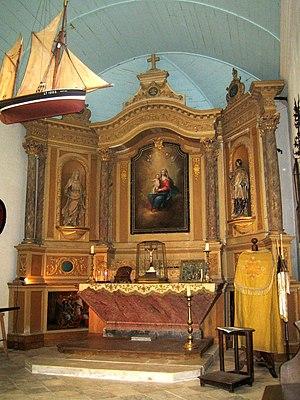
chapelle de la ville bague
La Ville Bague est une malouinière, du XVIIIᵉ siècle située sur la commune de Saint-Coulomb en Ille-et-Vilaine.